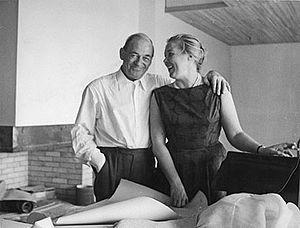
Hugo Alvar Henrik Aalto est un architecte, dessinateur, urbaniste et designer finlandais, adepte du fonctionnalisme et de l'architecture organique.
Elissa Aalto est une architecte et designer finlandaise.